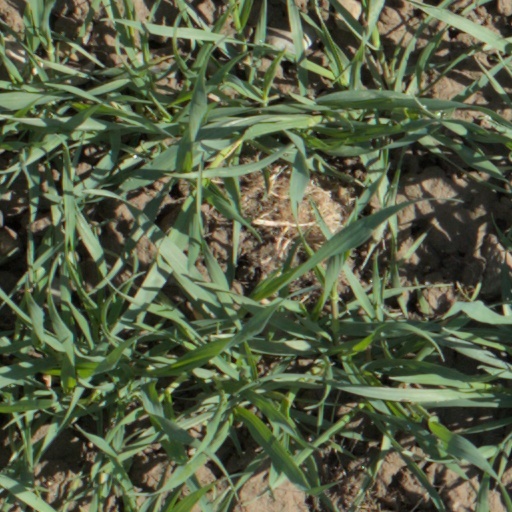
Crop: wheat